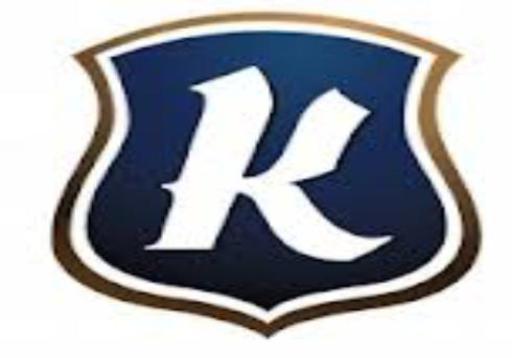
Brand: kichesippi-2
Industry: Food